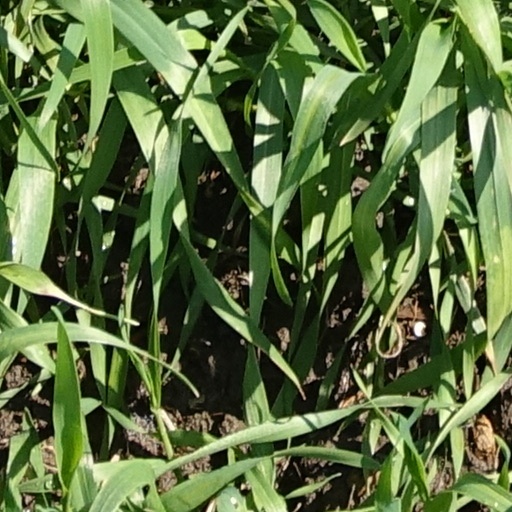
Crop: wheat